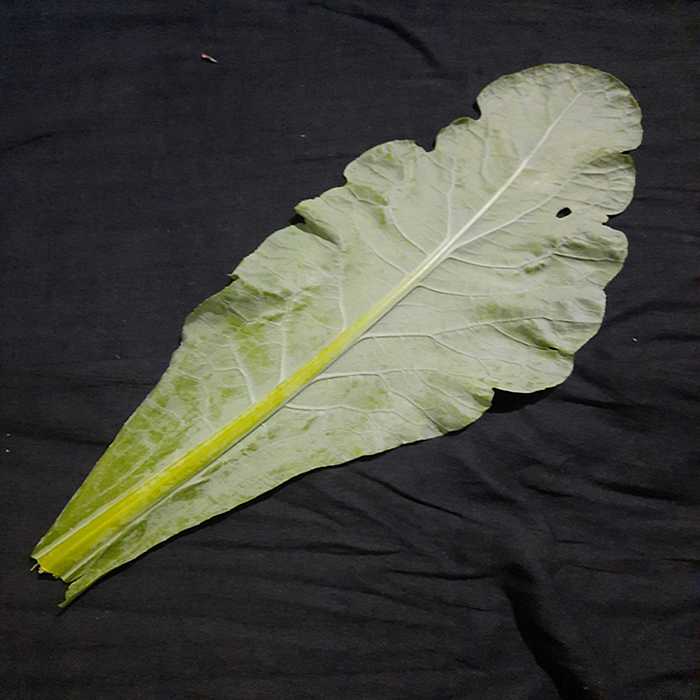
Plant: Cauliflower
Label: Fresh leaf